Princess Victoria of Hesse and by Rhine

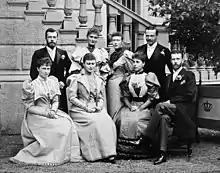
Victoria (back row, second from right) at the marriage of her brother Ernest Louis (back row, right) to Princess Victoria Melita of Saxe-Coburg and Gotha (seated, second from right), 1894. Nicholas II of Russia and his fiancé Alix are on the back row left, Irene and Elisabeth are seated front row left, and Grand Duke Sergei Alexandrovich of Russia (Elisabeth's husband) is seated right.

In early November 1878, Victoria contracted diphtheria. Elisabeth was swiftly moved out of their room and was the only member of the family to escape the disease. For days, Victoria's mother nursed the sick, but she was unable to save her youngest daughter, Marie, who died in mid-November. Just as the rest of the family seemed to have recovered, Princess Alice fell ill. She died on 14 December, the anniversary of the death of her father, Prince Albert. As the eldest child, Victoria partly assumed the role of mother to the younger children and of companion to her father. She later wrote, "My mother's death was an irreparable loss ... My childhood ended with her death, for I became the eldest and most responsible".